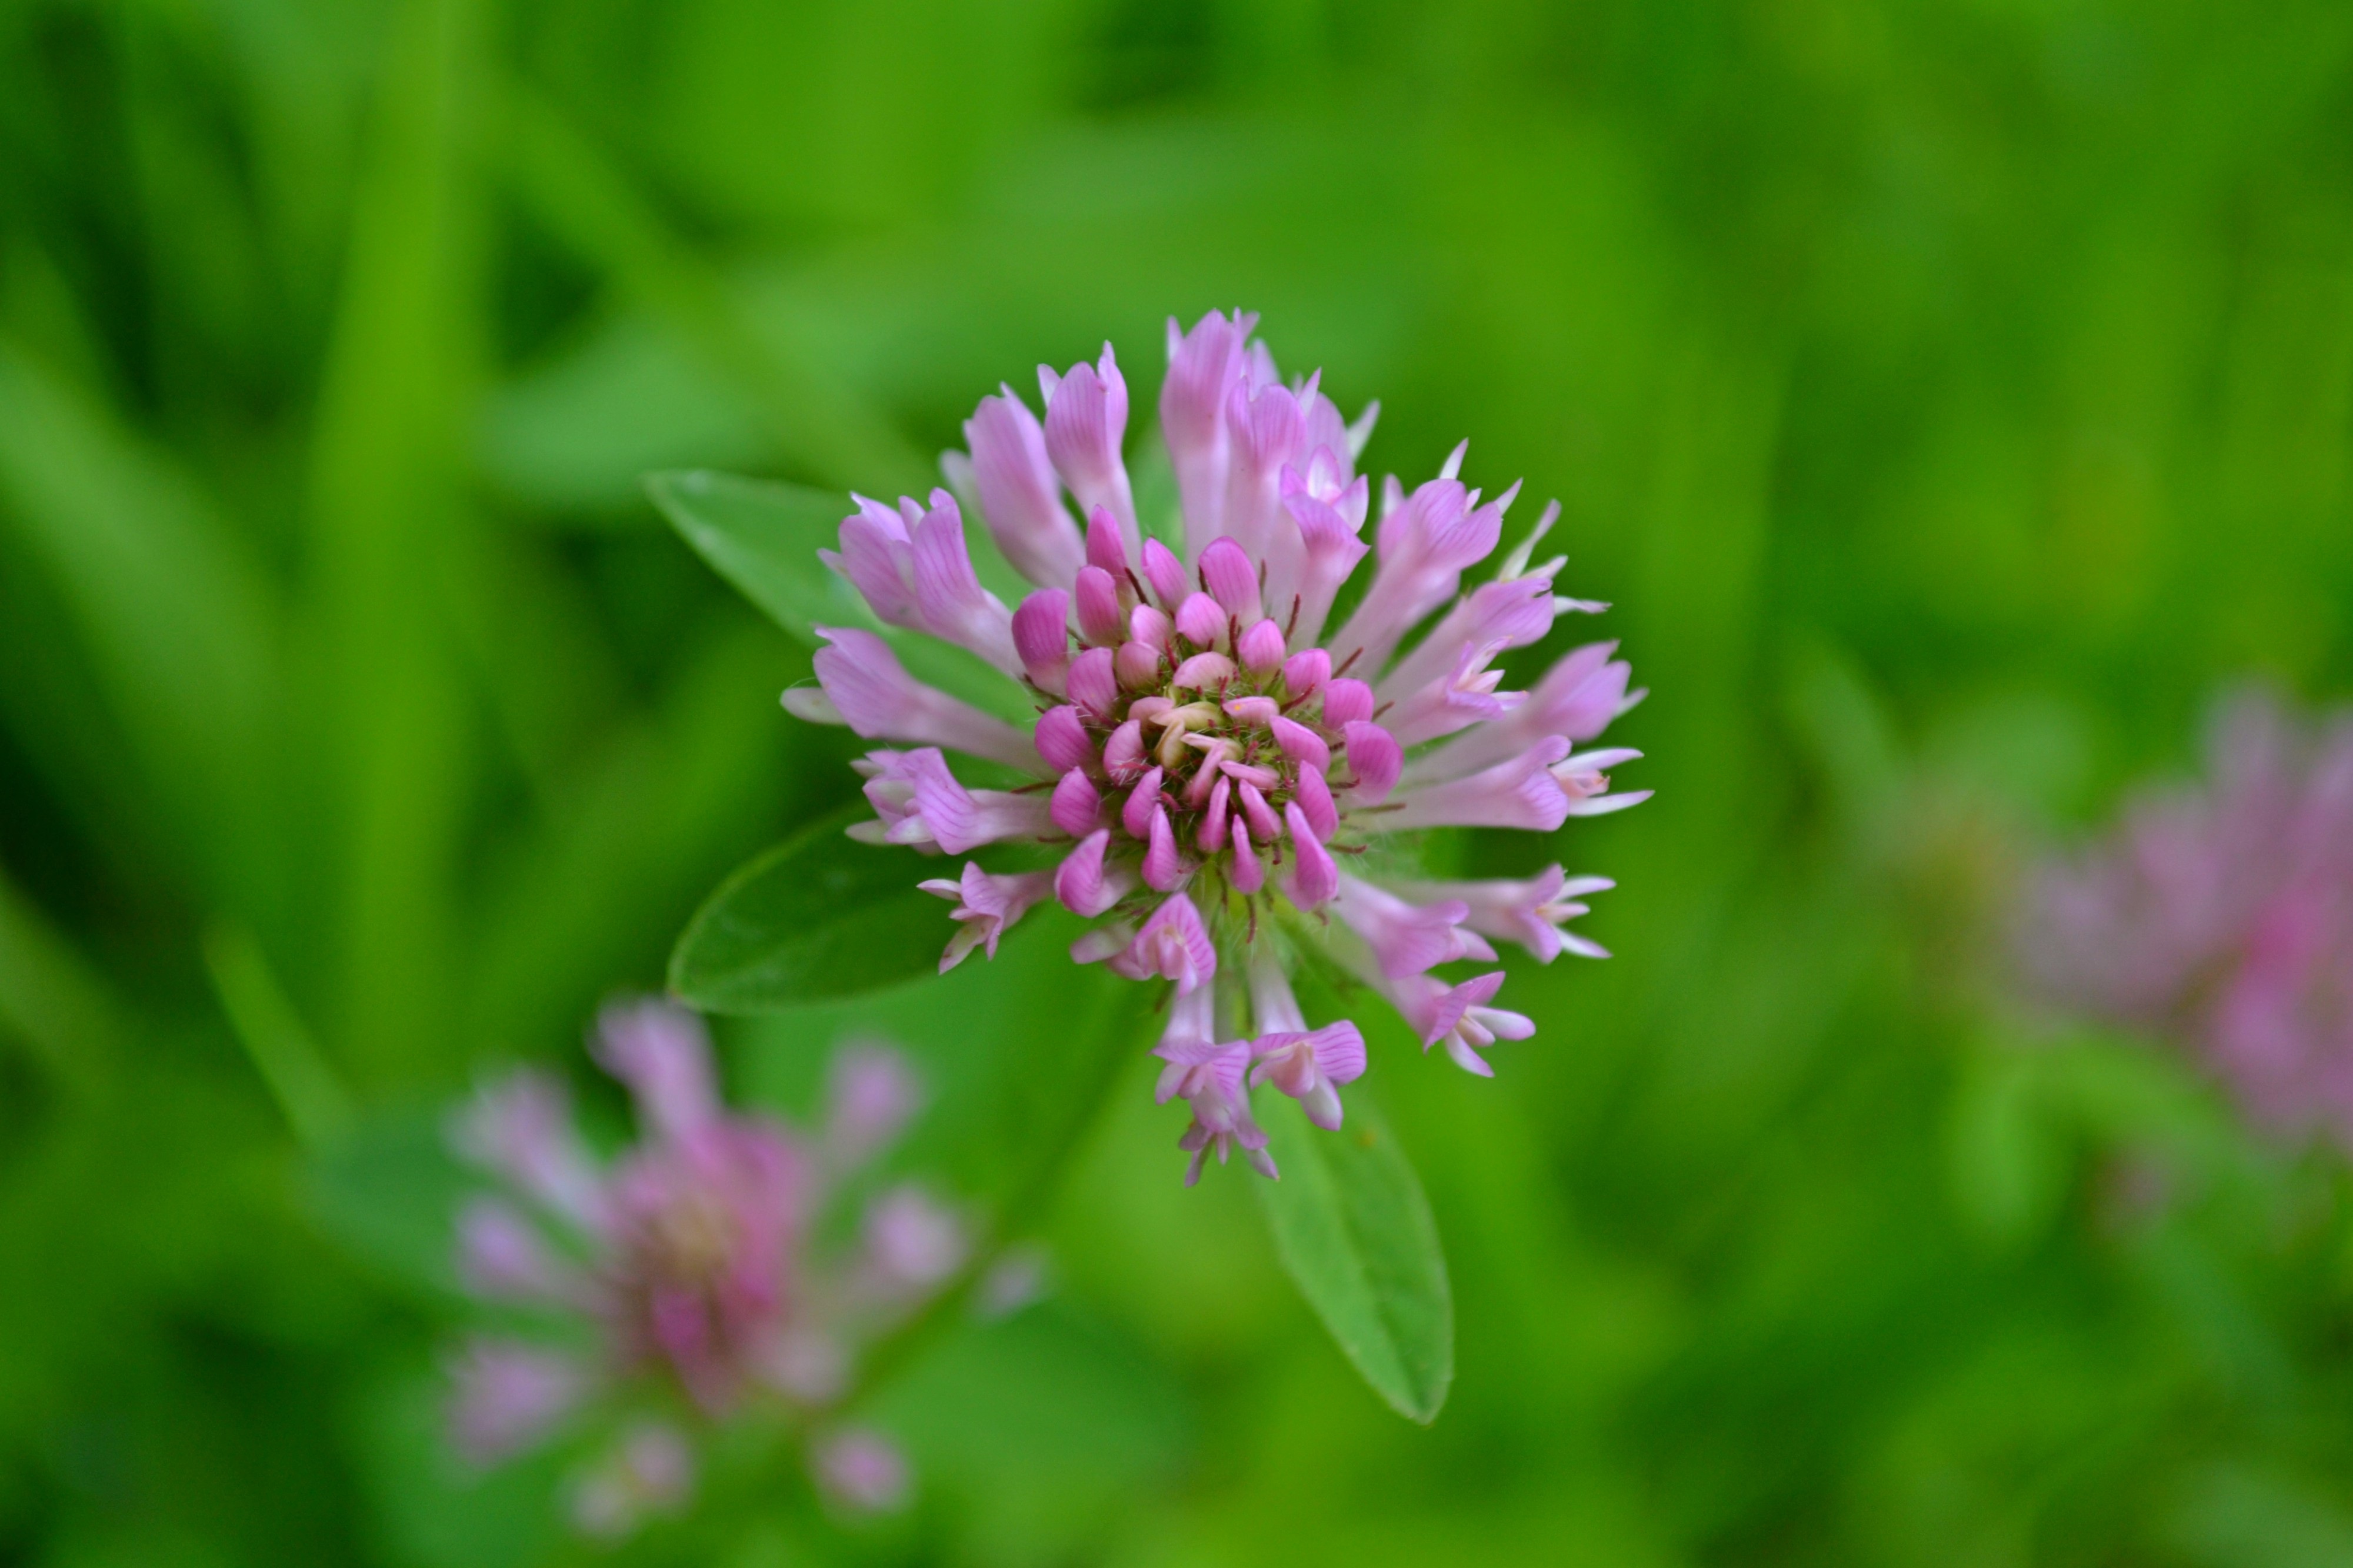
nature, grass, blossom, plant, meadow, prairie, flower, purple, petal, spring, herb, produce, botany, pink, flora, clover, wildflower, flowers, wild flowers, purple flowers, macro photography, pink flowers, honeysuckle, flowering plant, daisy family, field flowers, purple pink, land plant